Cléo de Mérode

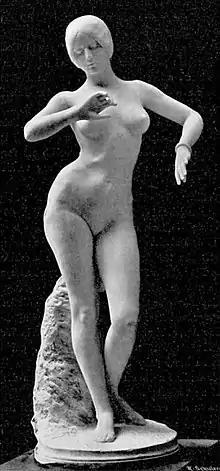
La Danseuse by Alexandre Falguière, 1896. The sculpture was carved from a plaster cast of de Mérode's body, which caused significant controversy at the time.

In the spring of 1896, a second scandal erupted due to the exhibition of the sculpture "La Danseuse" by Alexandre Falguière at the Salon des Artistes Française. The sculpture was a life-size nude in white marble that was carved from a plaster cast of de Mérode's body. Despite the grain of skin visible on the plaster, proving a live cast, de Mérode accused Falguière of having fabricated a scandalous work by molding the body of the statue on another female model, whereas she posed only for the head. The scandal followed her throughout her career; almost a decade later, in 1904, "The Sketch" wrote, "Cléo de Mérode is, of course, well known because of her beauty and the Falguière statue, and not on account of her quality as dancer, which is not remarkable." Although de Mérode vehemently denied posing for the sculpture, she later incorporated the work into a stage production in which she starred. The sculpture can be seen at the Musée d'Orsay.